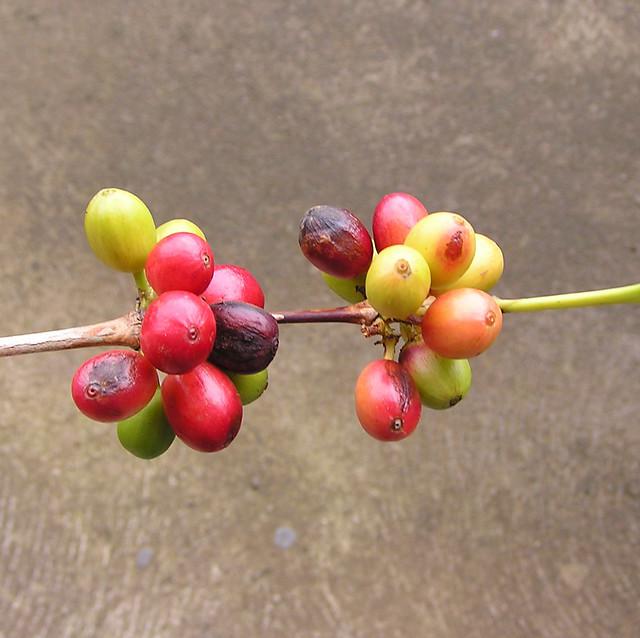
Plant: Coffee
Disease: coffee berry blotch